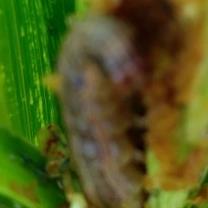
Crop: Maize
Condition: spodoptera-frugiperda-p